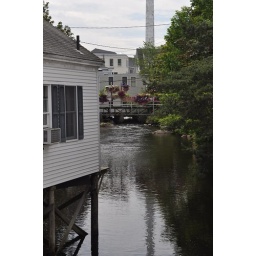
Taken from Main Street - fabulous flowers all over the bridge to an inn